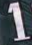
Number: 1